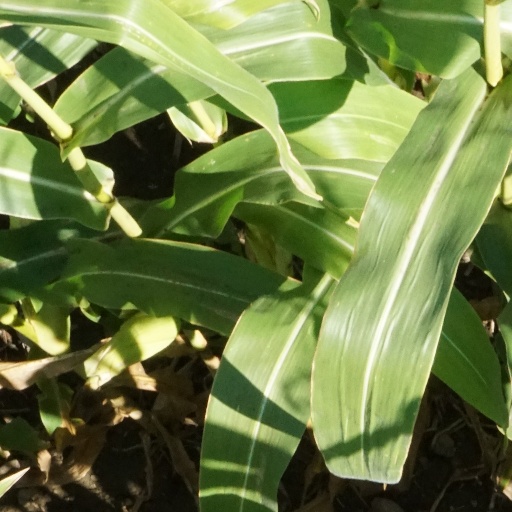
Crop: maize; corn